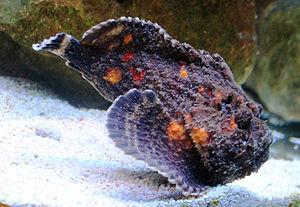
Le Poisson-pierre ou Synancée est une espèce de poissons de la famille des Scorpaenidae, réputé pour être le plus venimeux au monde.